Dutch States Army

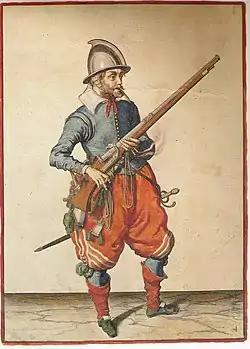
States-Army Musketeer by Jacob de Gheyn II (1608)

As in other early-modern mercenary armies muster fraud was endemic in the States Army. This was due to the difficult position of the captains as entrepreneurs. They were paid according to the "effective" strength of their companies as established at the regular musters that the provinces held for the units on their "repartitie". That effective strength was usually far below the "nominal" strength of the company due to processes of attrition, like losses due to sickness, desertion, battle casualties, including prisoners of war and missing, and "poaching" by other captains of personnel. There was little the captains could do to prevent this natural attrition process, yet they were held responsible for replenishing the ranks, generally without compensation for the extra costs. These could be substantial as the captains had to organize their own regular recruitment drives. On the other hand, the captains had little incentive to keep their units at fighting strength, because they (and their men) had little intention of actually fighting, if they could help it, so they did not see a personal advantage in keeping their units at optimum readiness. This dilemma understandably motivated them to make it appear to the muster commissioners that their units were up to strength.